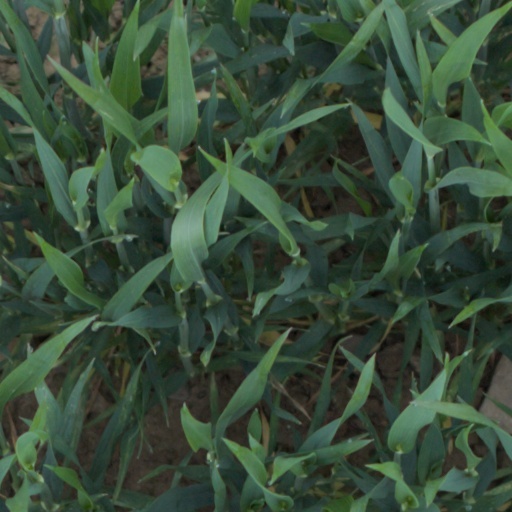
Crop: wheat